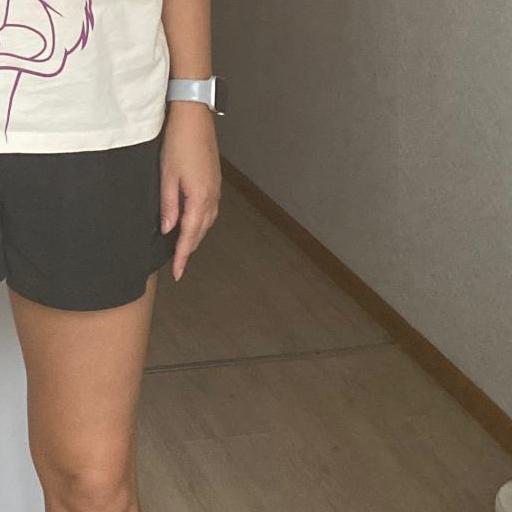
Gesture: no_gesture